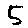
Label: 5